2003 National Society of Film Critics Awards

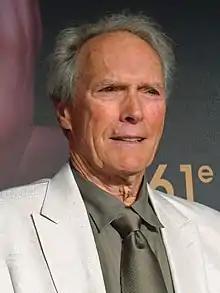
Clint Eastwood, Best Director winner

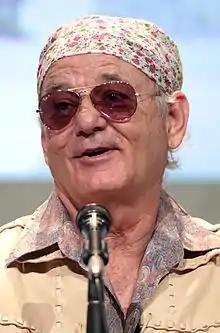
Bill Murray, Best Actor winner

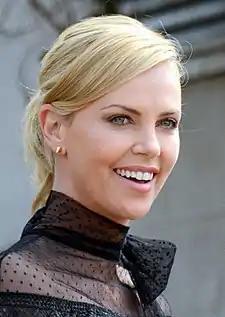
Charlize Theron, Best Actress winner

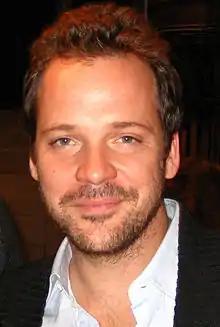
Peter Sarsgaard, Best Supporting Actor winner

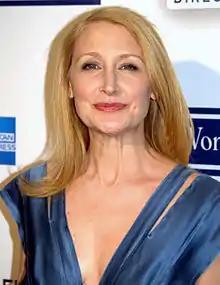
Patricia Clarkson, Best Supporting Actress winner

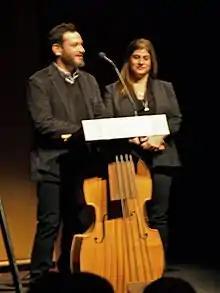
Shari Springer Berman and Robert Pulcini, Best Screenplay winners

1. Clint Eastwood – "Mystic River"